The Holocaust in Albania

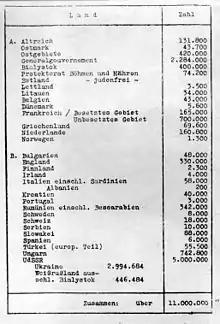
A list of European Jews compiled at the Wannsee Conference in January 1942. Albania is listed as having 200 Jews.

After the invasion of Yugoslavia, the Jewish community in Greater Albania grew as Jews from Macedonia and northern Serbia, as well as Jewish refugees from Germany, Austria, and Poland, came to Italian-controlled, Albanian-annexed Kosovo and settled in the towns of Pristina, Prizren, and Uroševac. As many as 1,000 refugees arrived, attributed by German sources to a Jewish organization which was responsible for smuggling Jews into the country. The refugees did not experience persecution at the level that Jews were experiencing in the German-controlled territories, because the Italians considered them to be of economic importance and "representative of Italian interests abroad". The Italians did arrest approximately 150 Jewish refugees and transfer them to the town of Berat, in Albania-proper, where they were given a chance to work. Also arrested were 192 Jews from the Italian-annexed Bay of Kotor, who were transferred to concentration camps in Albania-proper on 27/28 July 1941. They were subsequently transferred to camps in Italy.